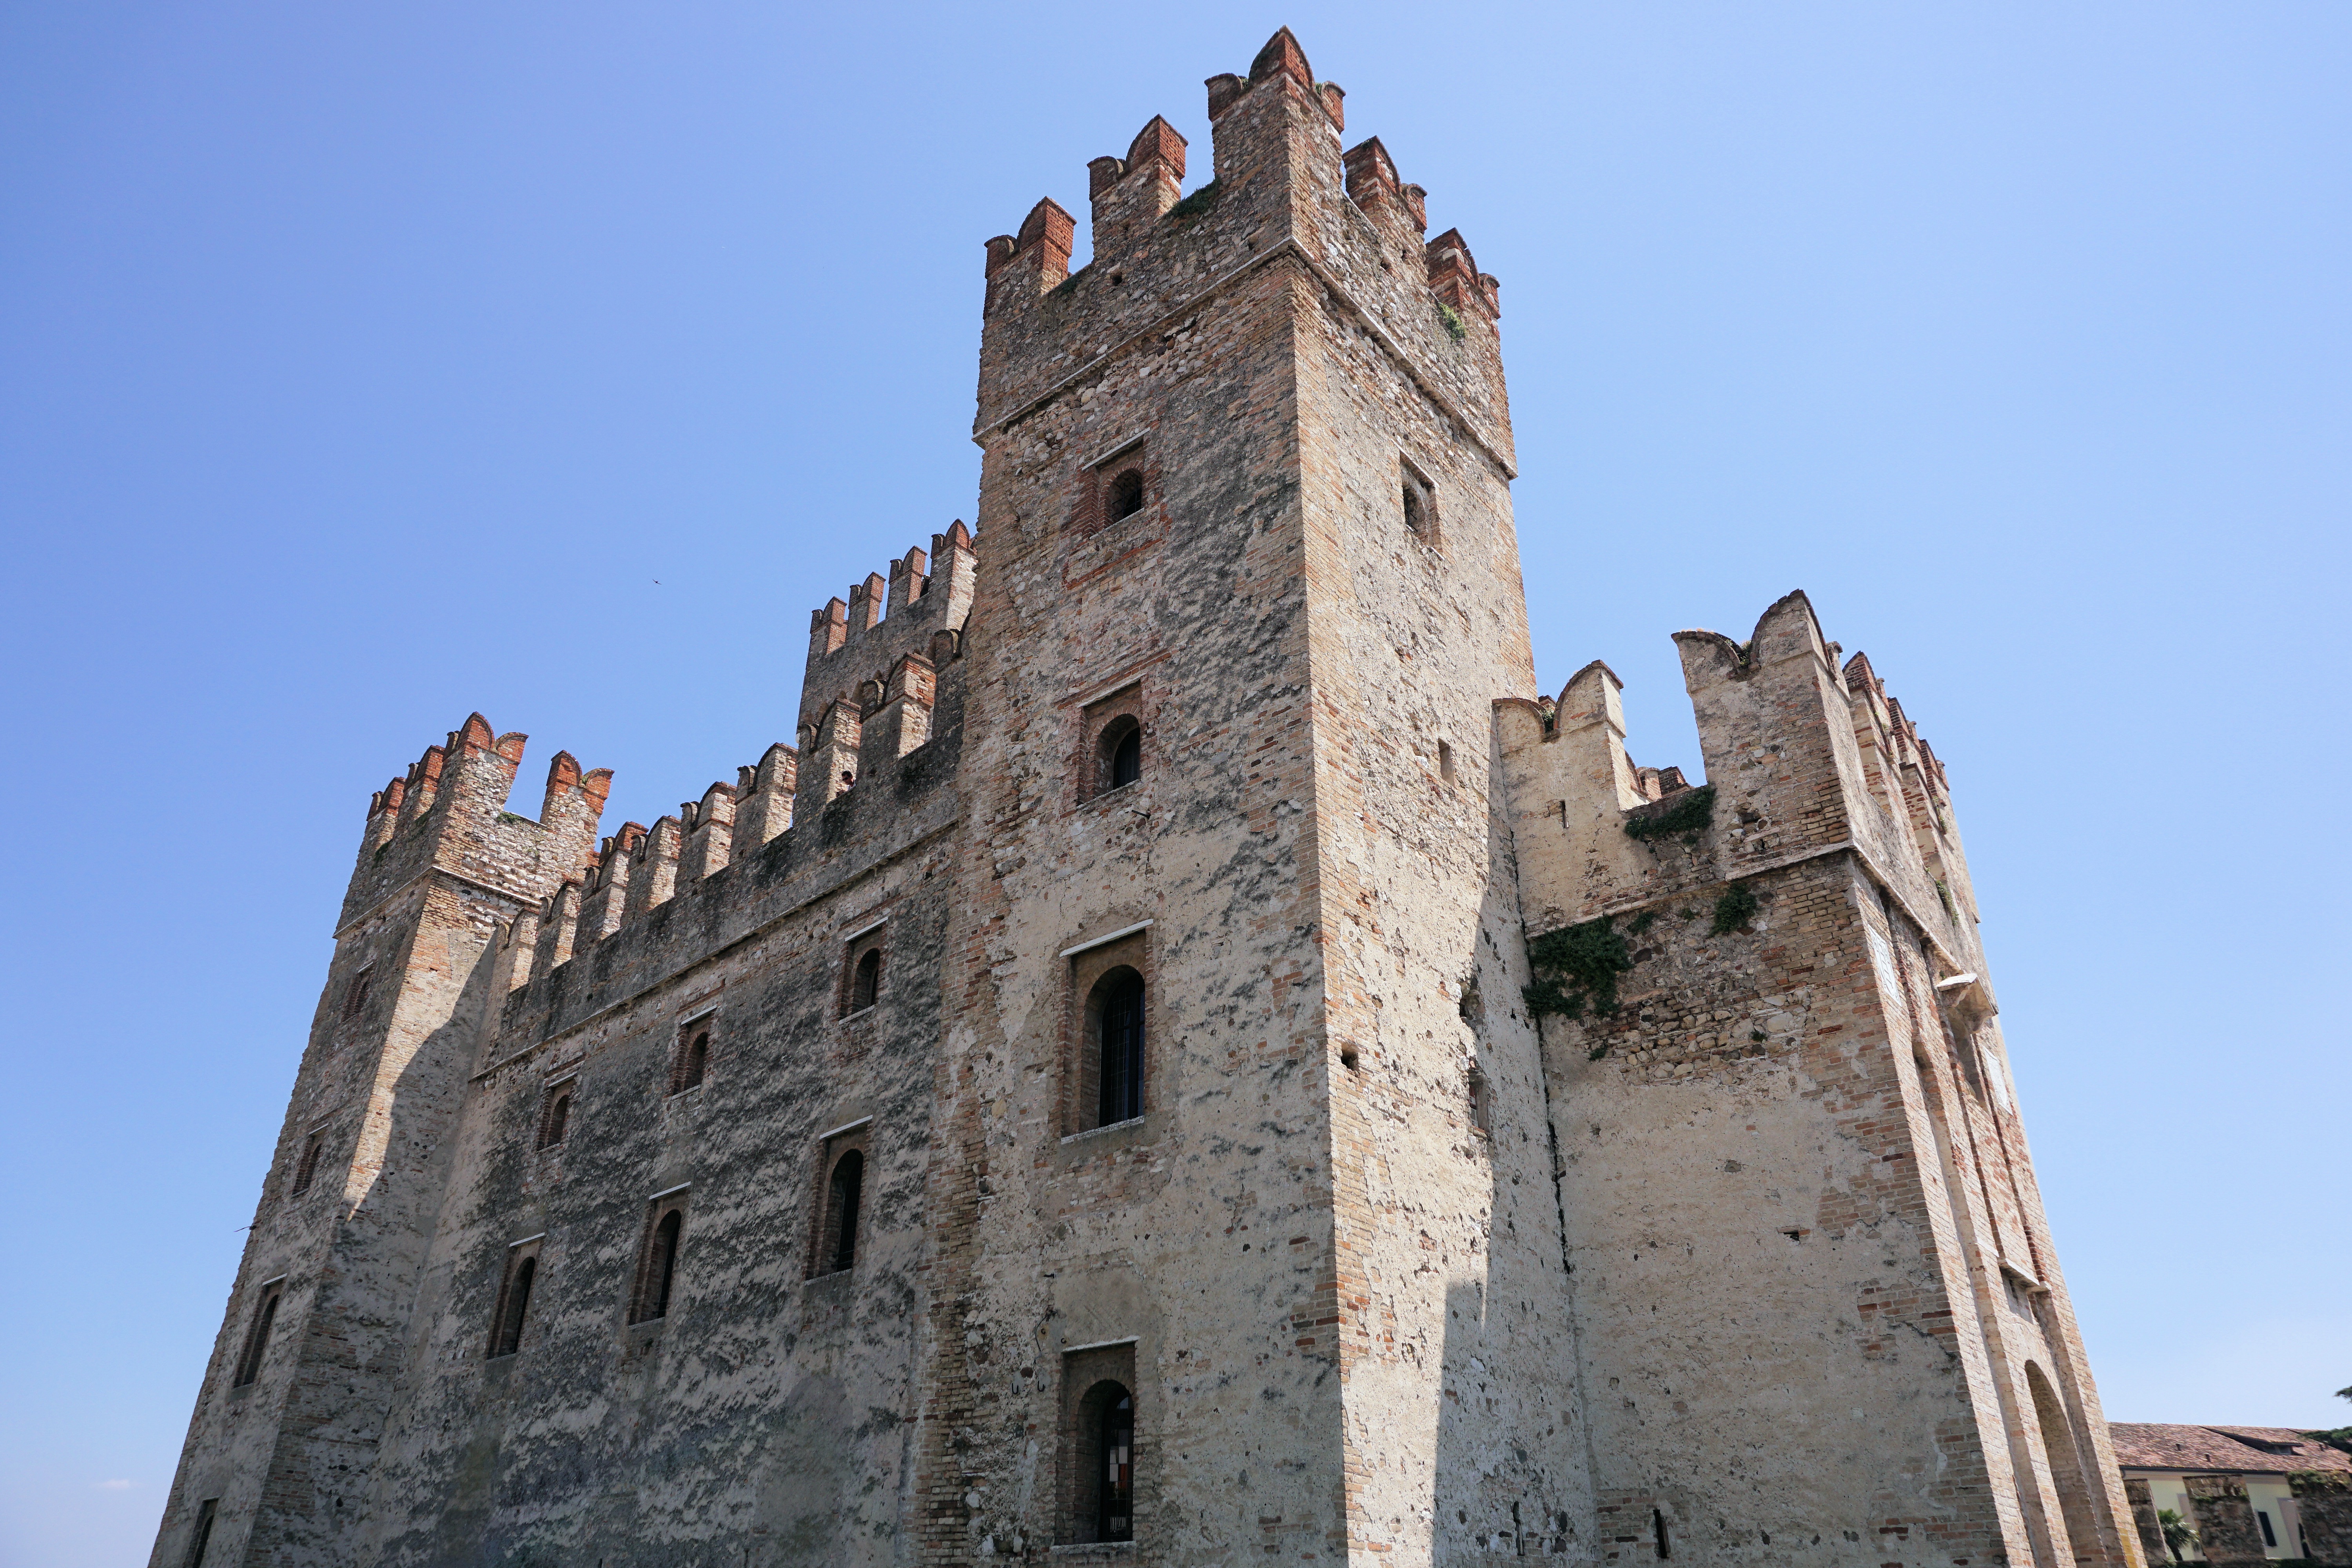
architecture, building, old, wall, mediterranean, tower, castle, italy, place of worship, bell tower, historic building, garda, places of interest, fortress, historically, middle ages, castle castle, knight's castle, sirmione, historic site, ancient history